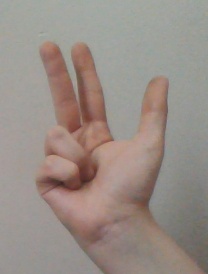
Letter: al